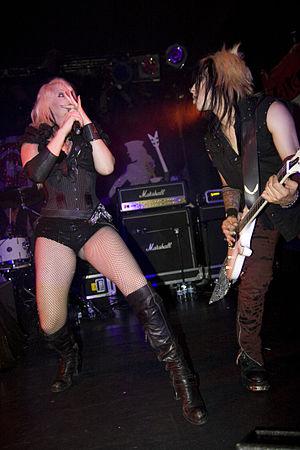
Genitorturers est un groupe de metal industriel américain, originaire d'Orlando, en Floride. Formé au début des années 1990, il évolue musicalement entre le punk hardcore et le metal industriel avec un visuel et des textes inspirés du fétichisme et du sado-masochisme.